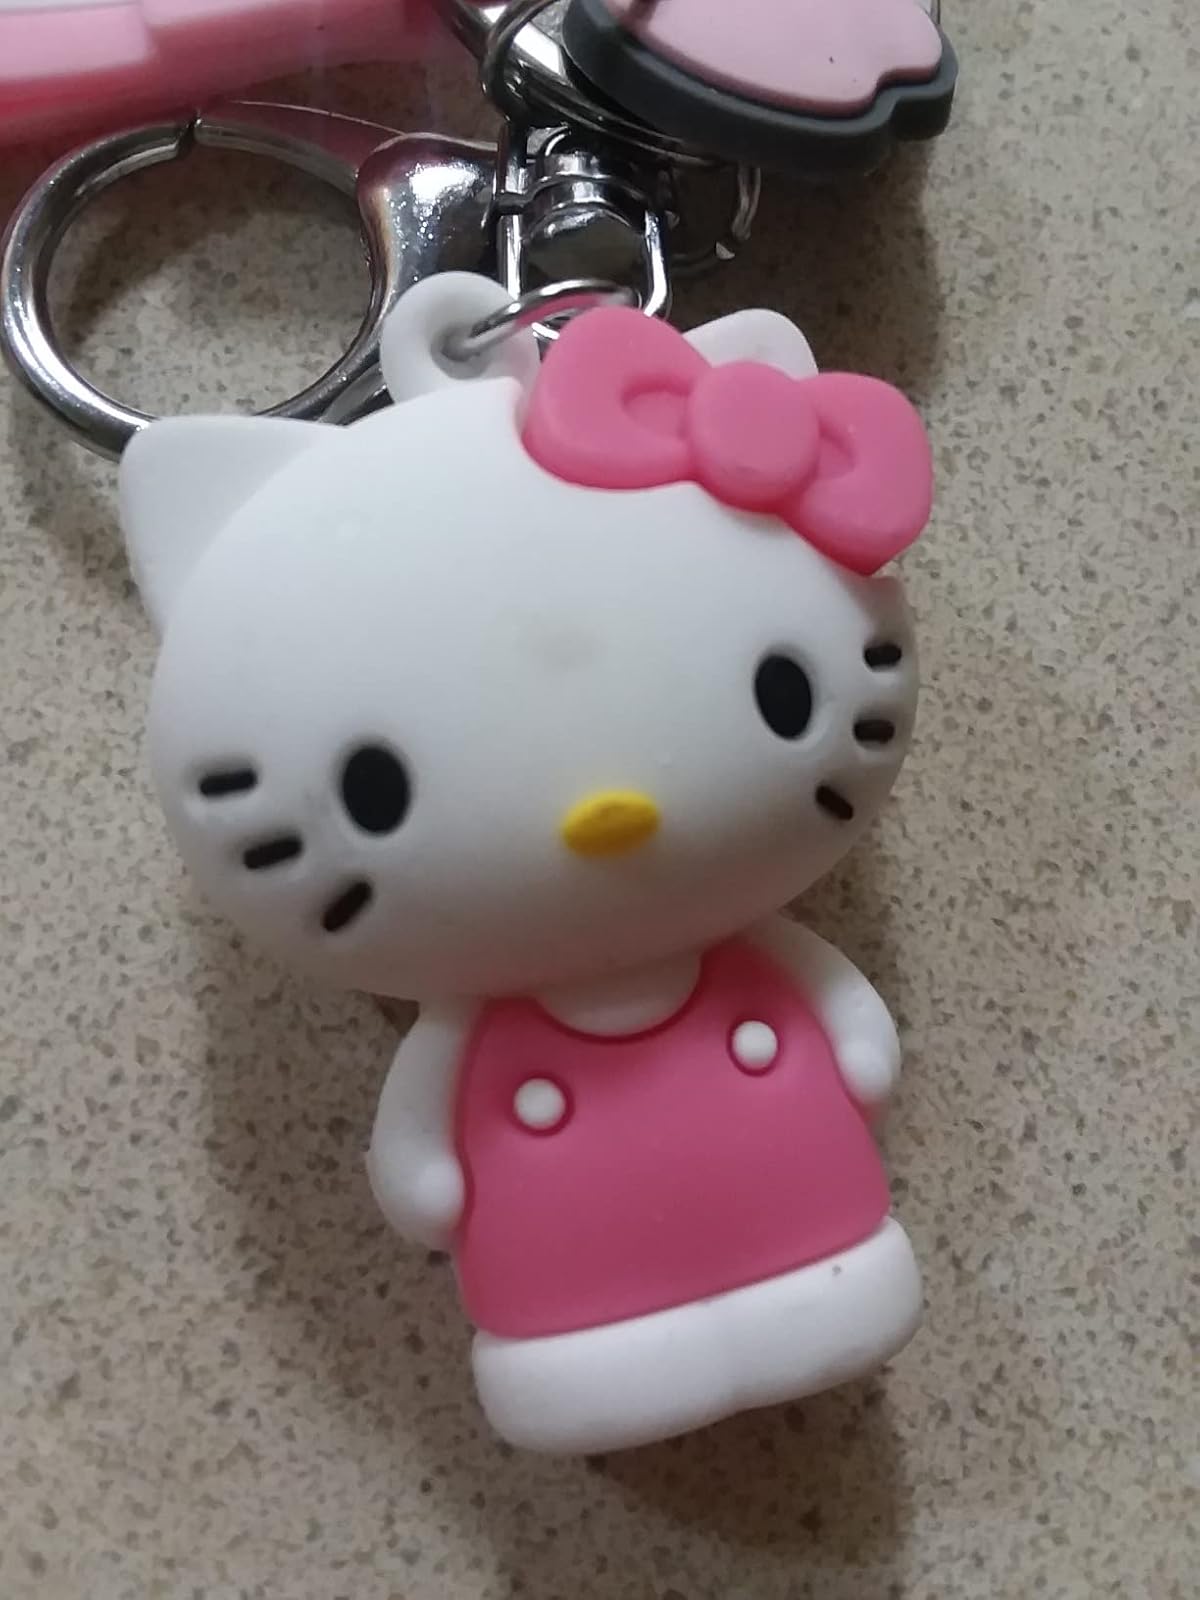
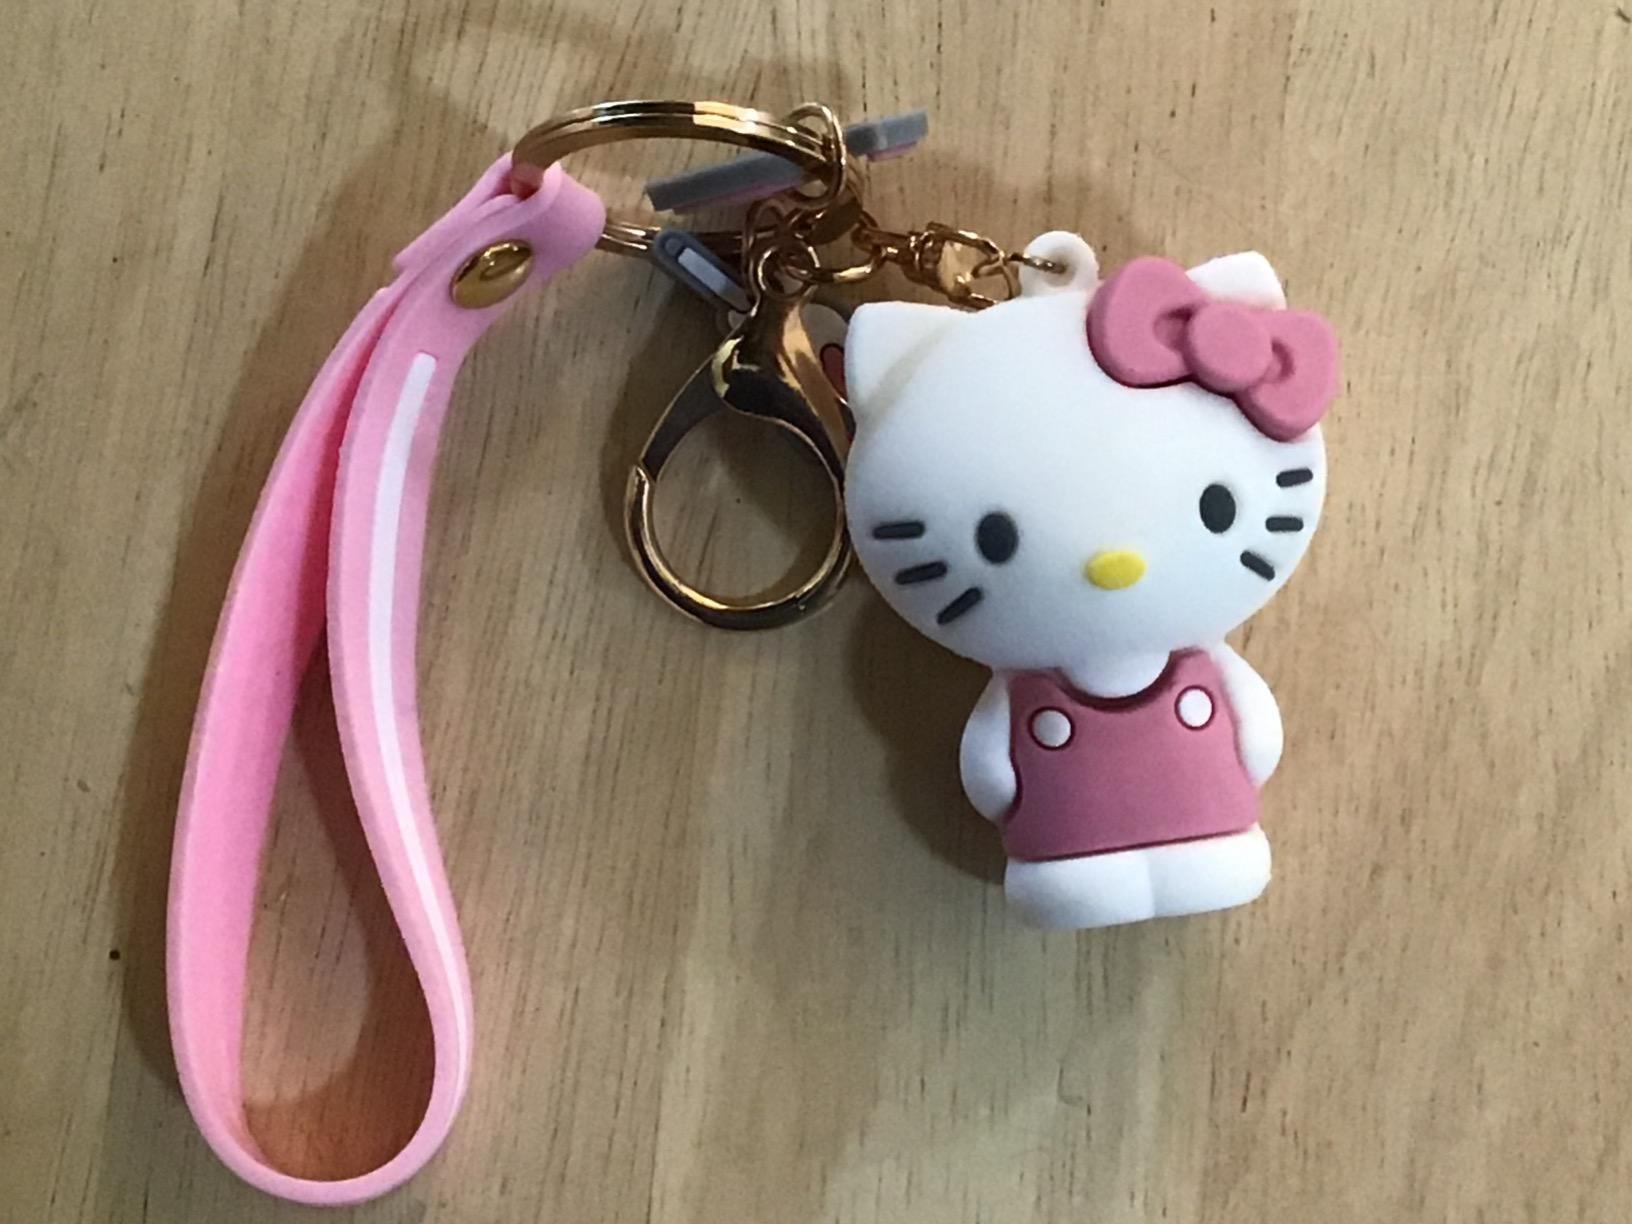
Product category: accessories_keychain
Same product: no